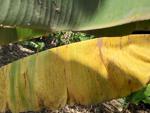
Label: xamthomonas